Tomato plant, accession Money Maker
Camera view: horizontal (90 deg, fisheye); turntable rotation: 60 degrees
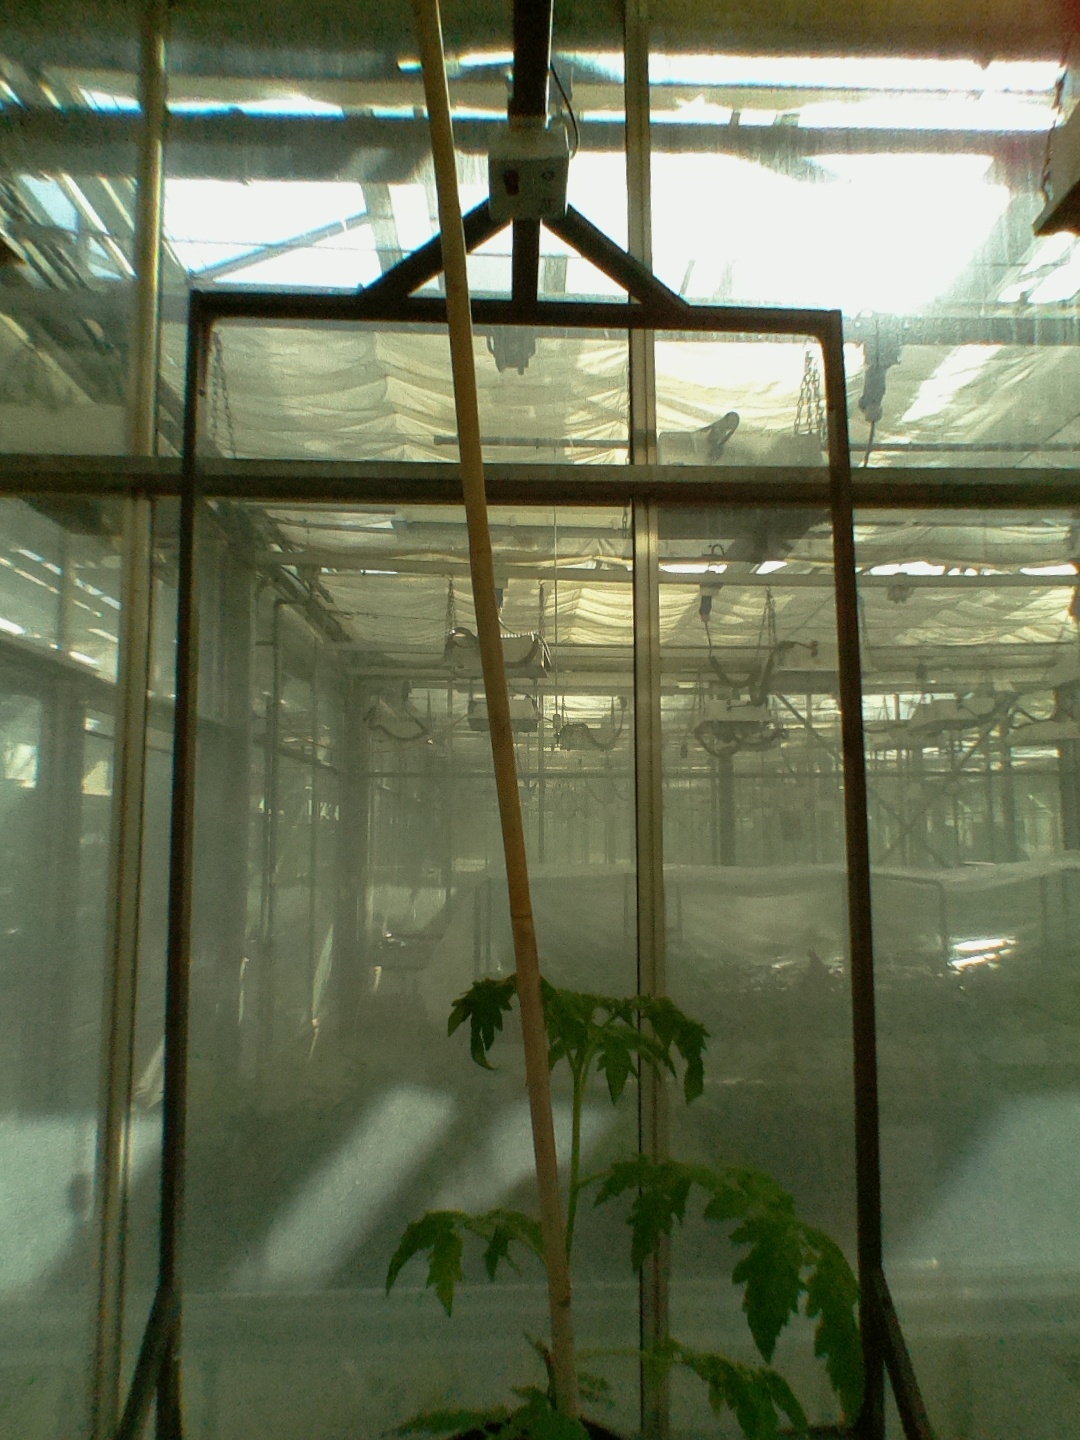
BBCH growth stage 14: 8 of true leaves visible